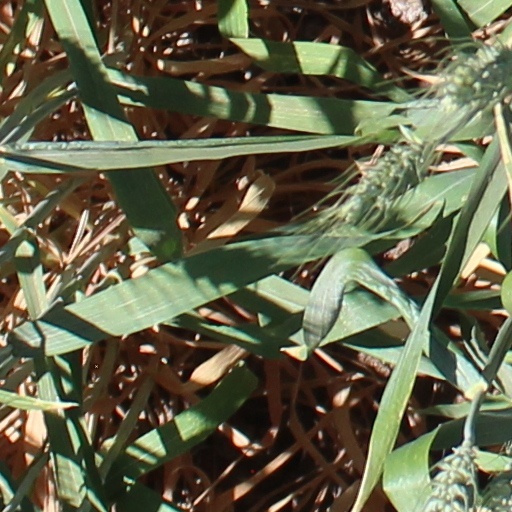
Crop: wheat